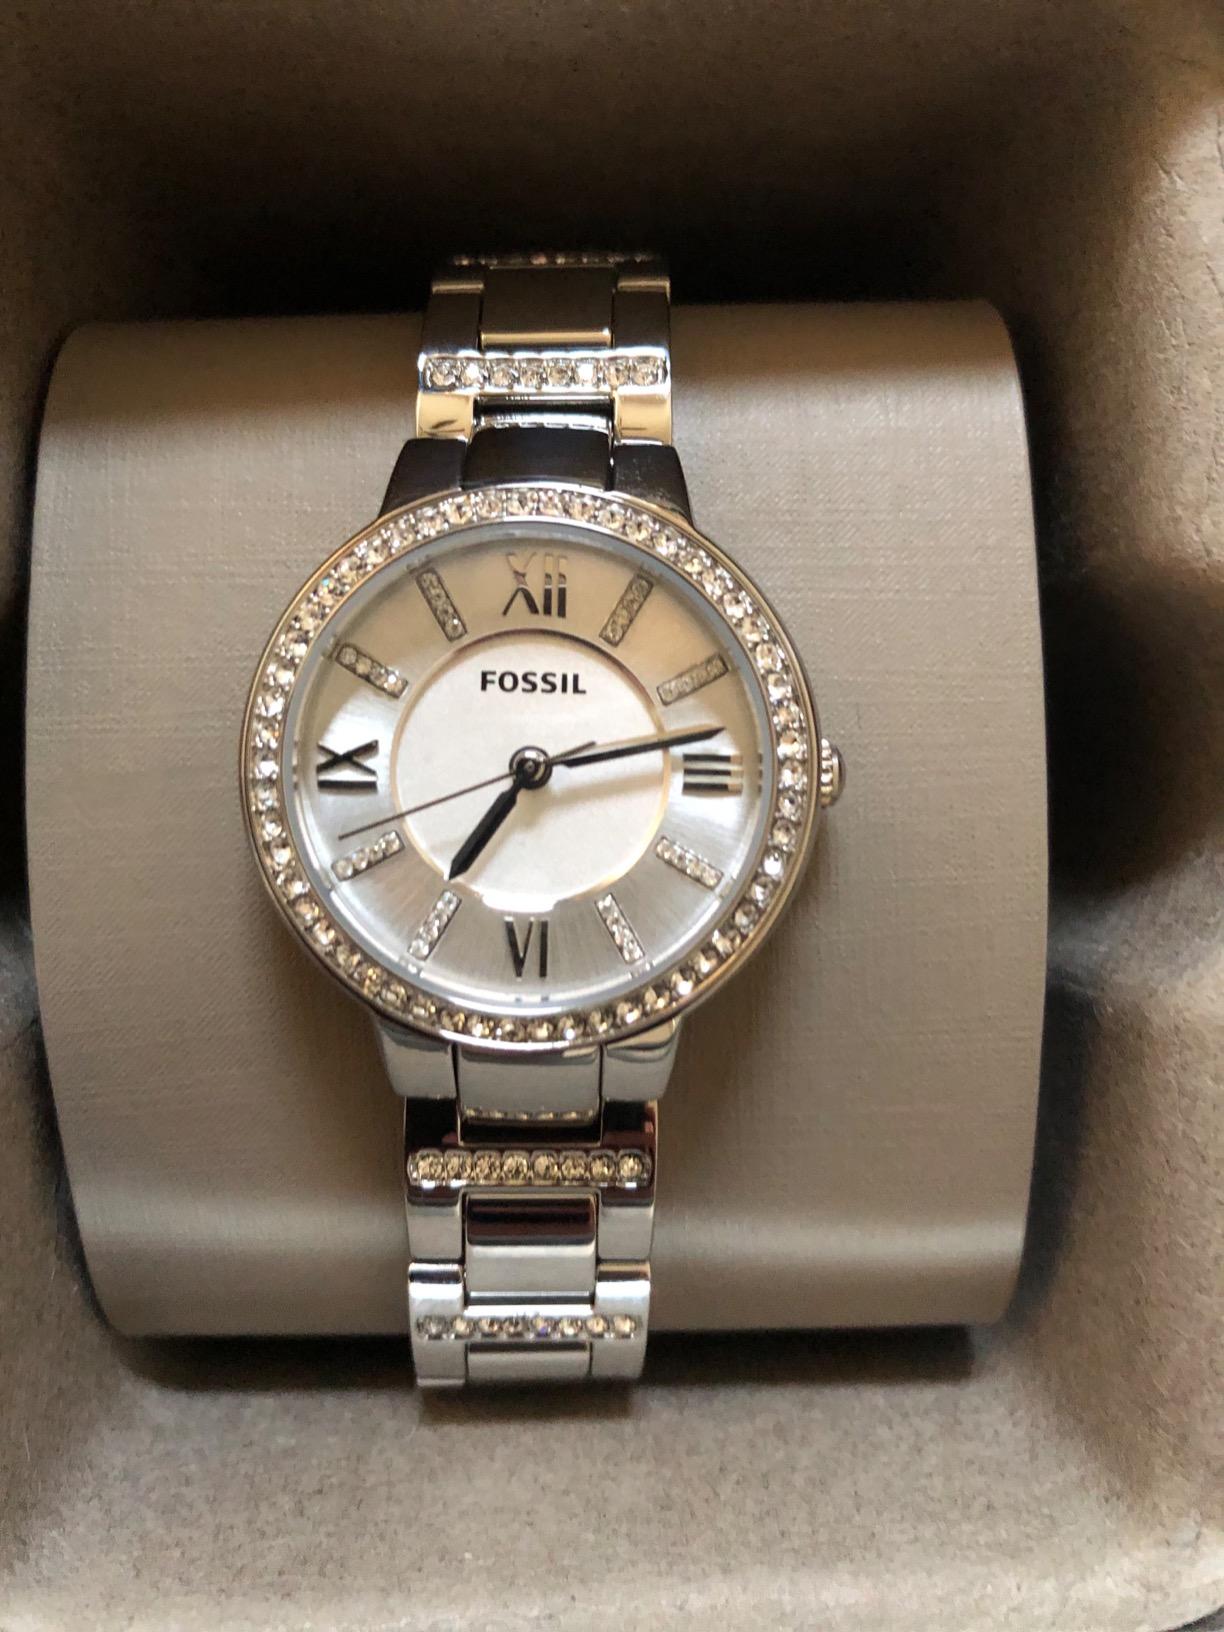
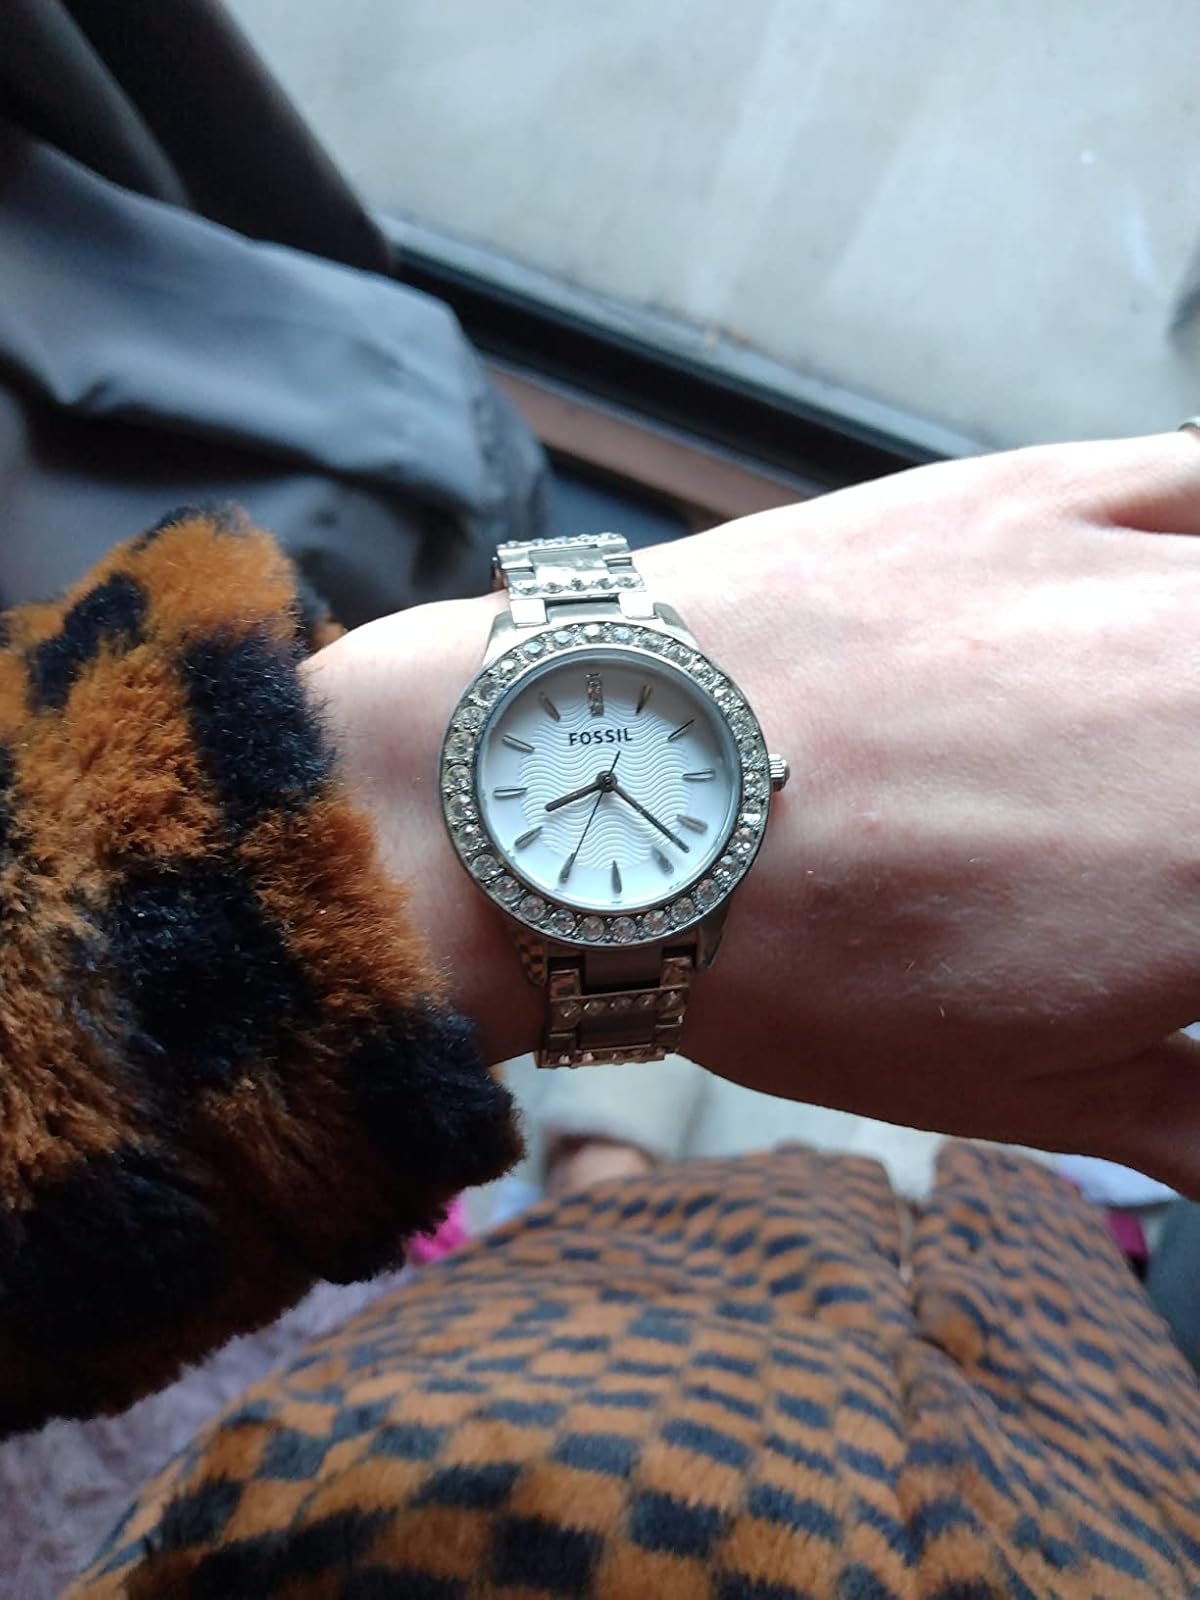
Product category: accessories_watch
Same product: no